Juan Carlos Núñez

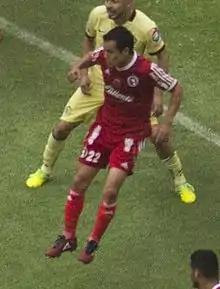
Núñez playing for Tijuana

Juan Carlos Núñez Orozco (born 18 April 1983) is a Mexican former professional footballer who played as a defender.